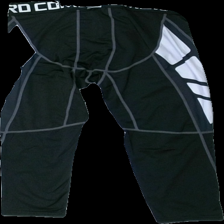
View: back
Type: Shorts
Category: Men
Brand: Not in the list
Brand text on label: Exercise EPRO
Colors: Black, White
Material: 100% polyester
Cut: Regular, Tight
Size: S
Season: All
Trend: Sports
Price range: 50-100
Recommended usage: Reuse